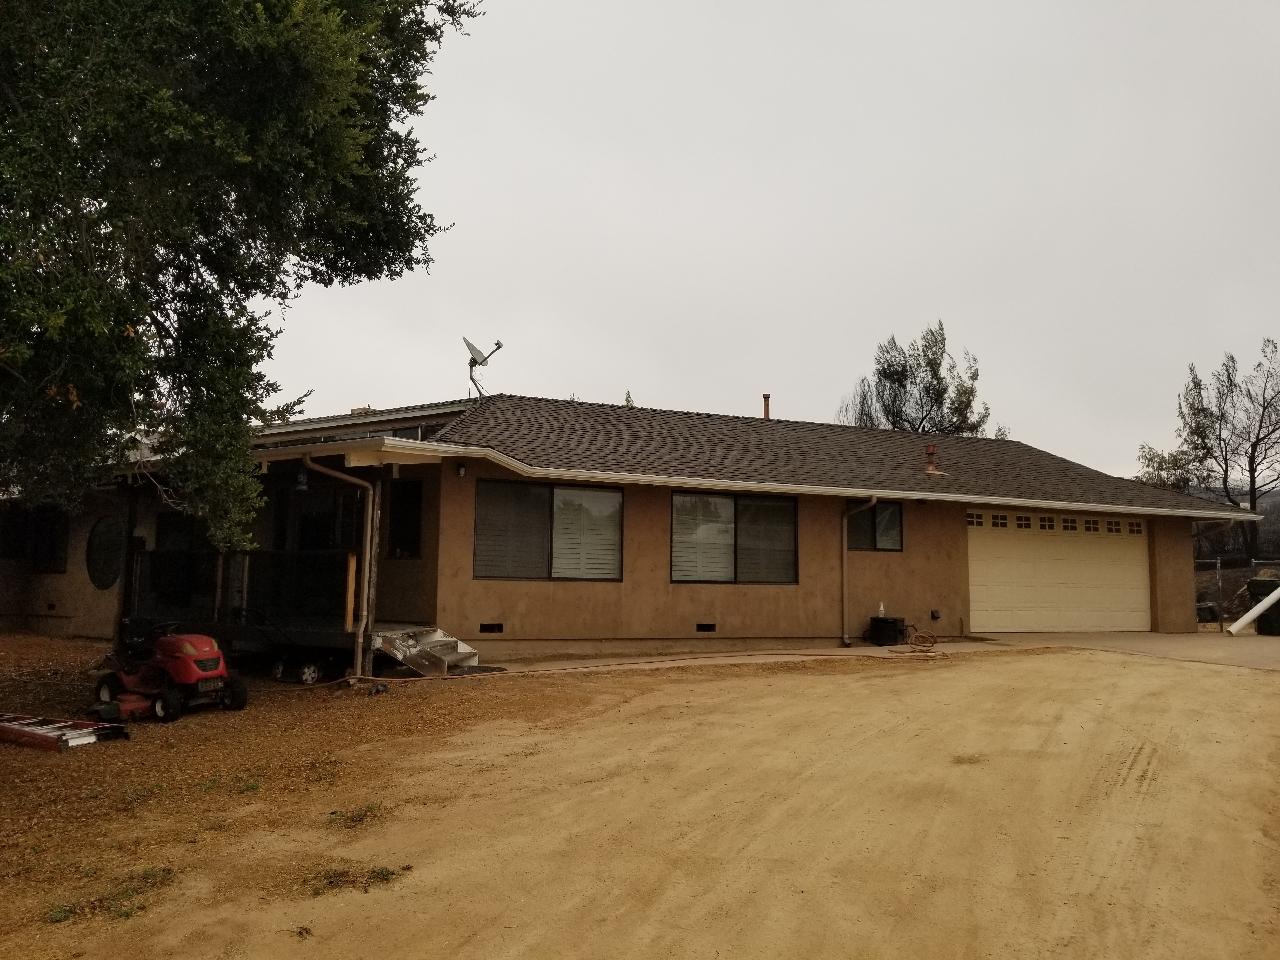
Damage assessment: no_damage